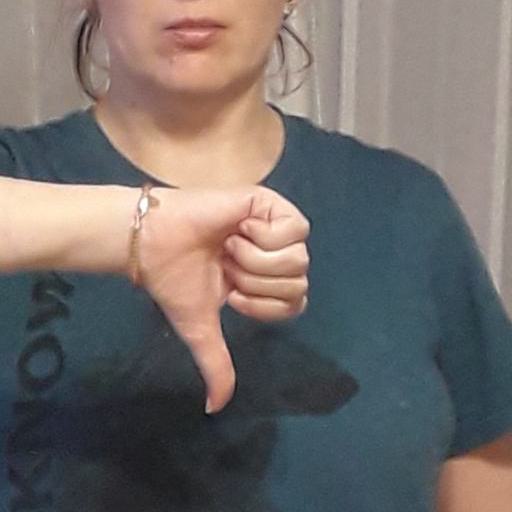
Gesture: dislike